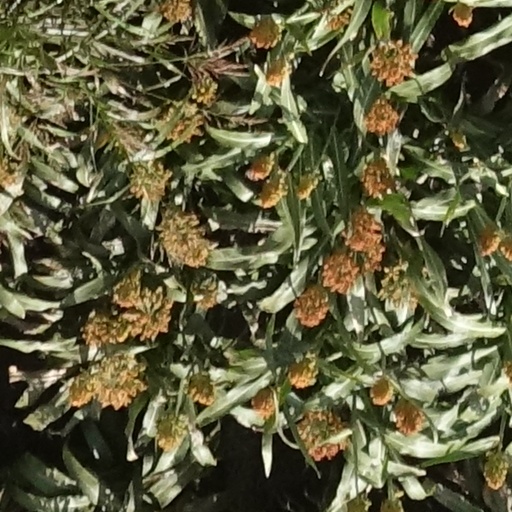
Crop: sorghum